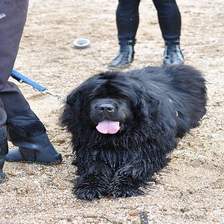
Species: dog
Breed: newfoundland